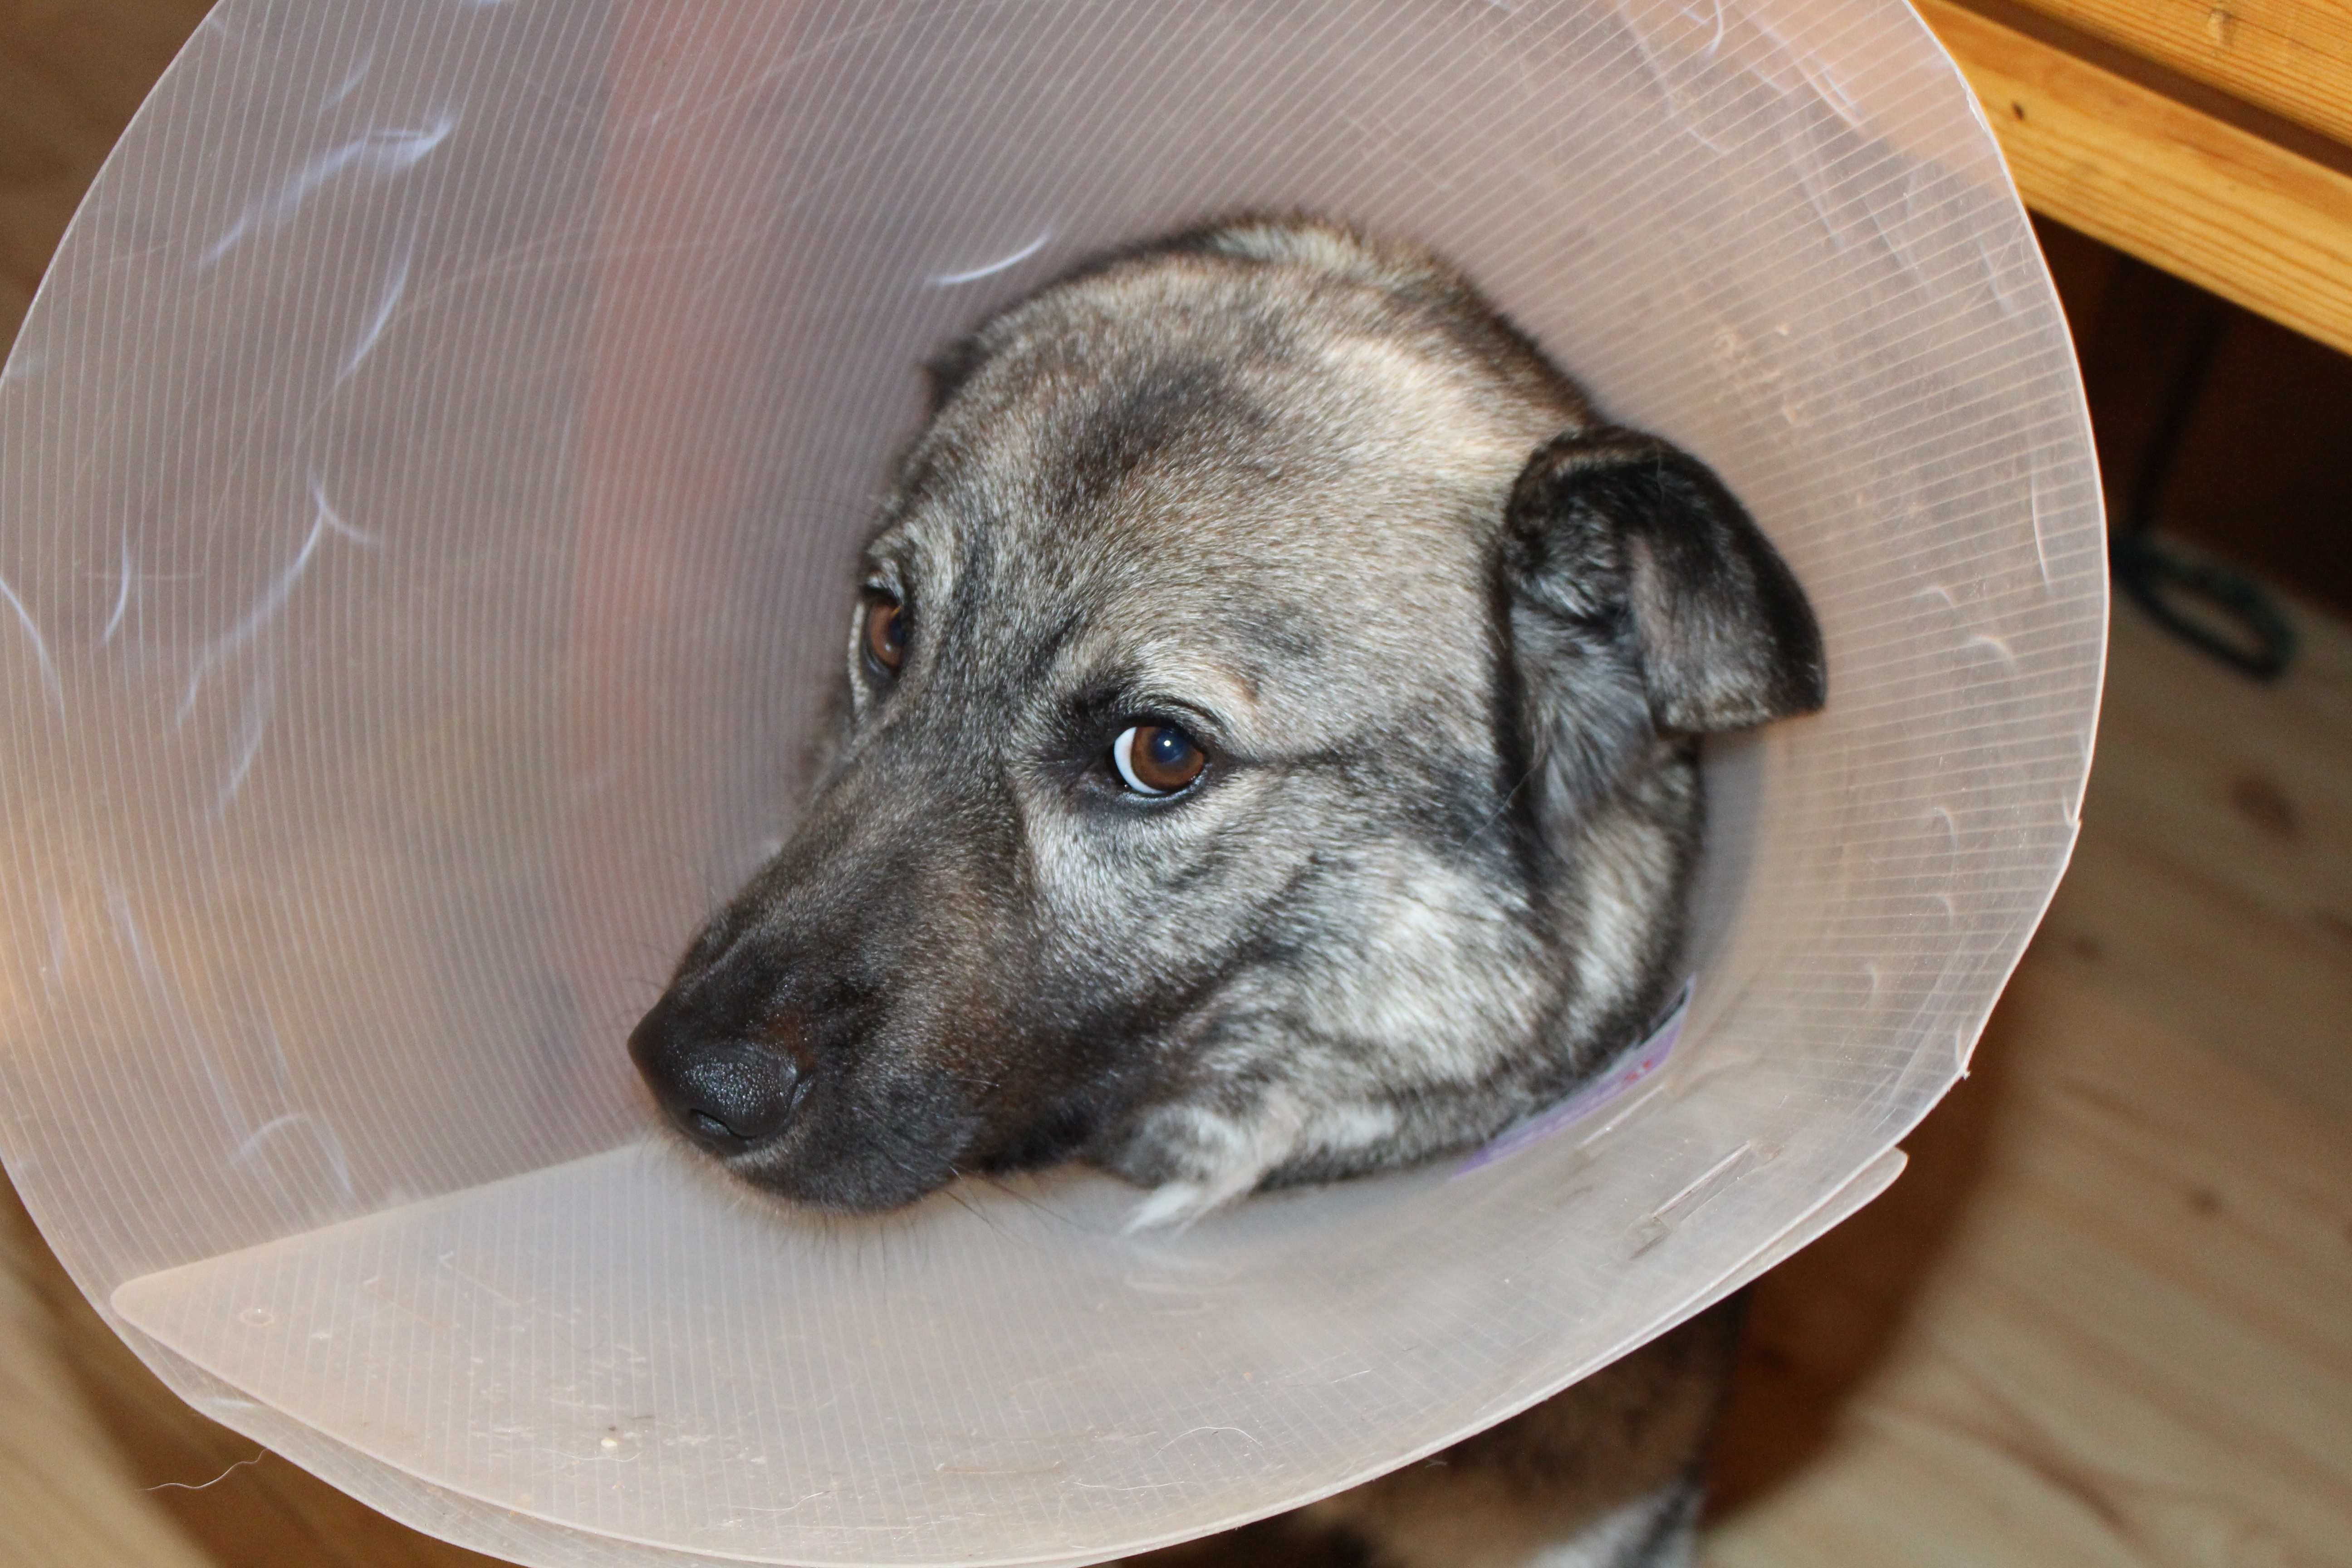
puppy, dog, mammal, vertebrate, funnel, sick dog, street dog, dog like mammal, wolfdog, animal sports, dog breed group, dog crossbreeds, norwegian elkhound, elkhound, veterinary visits